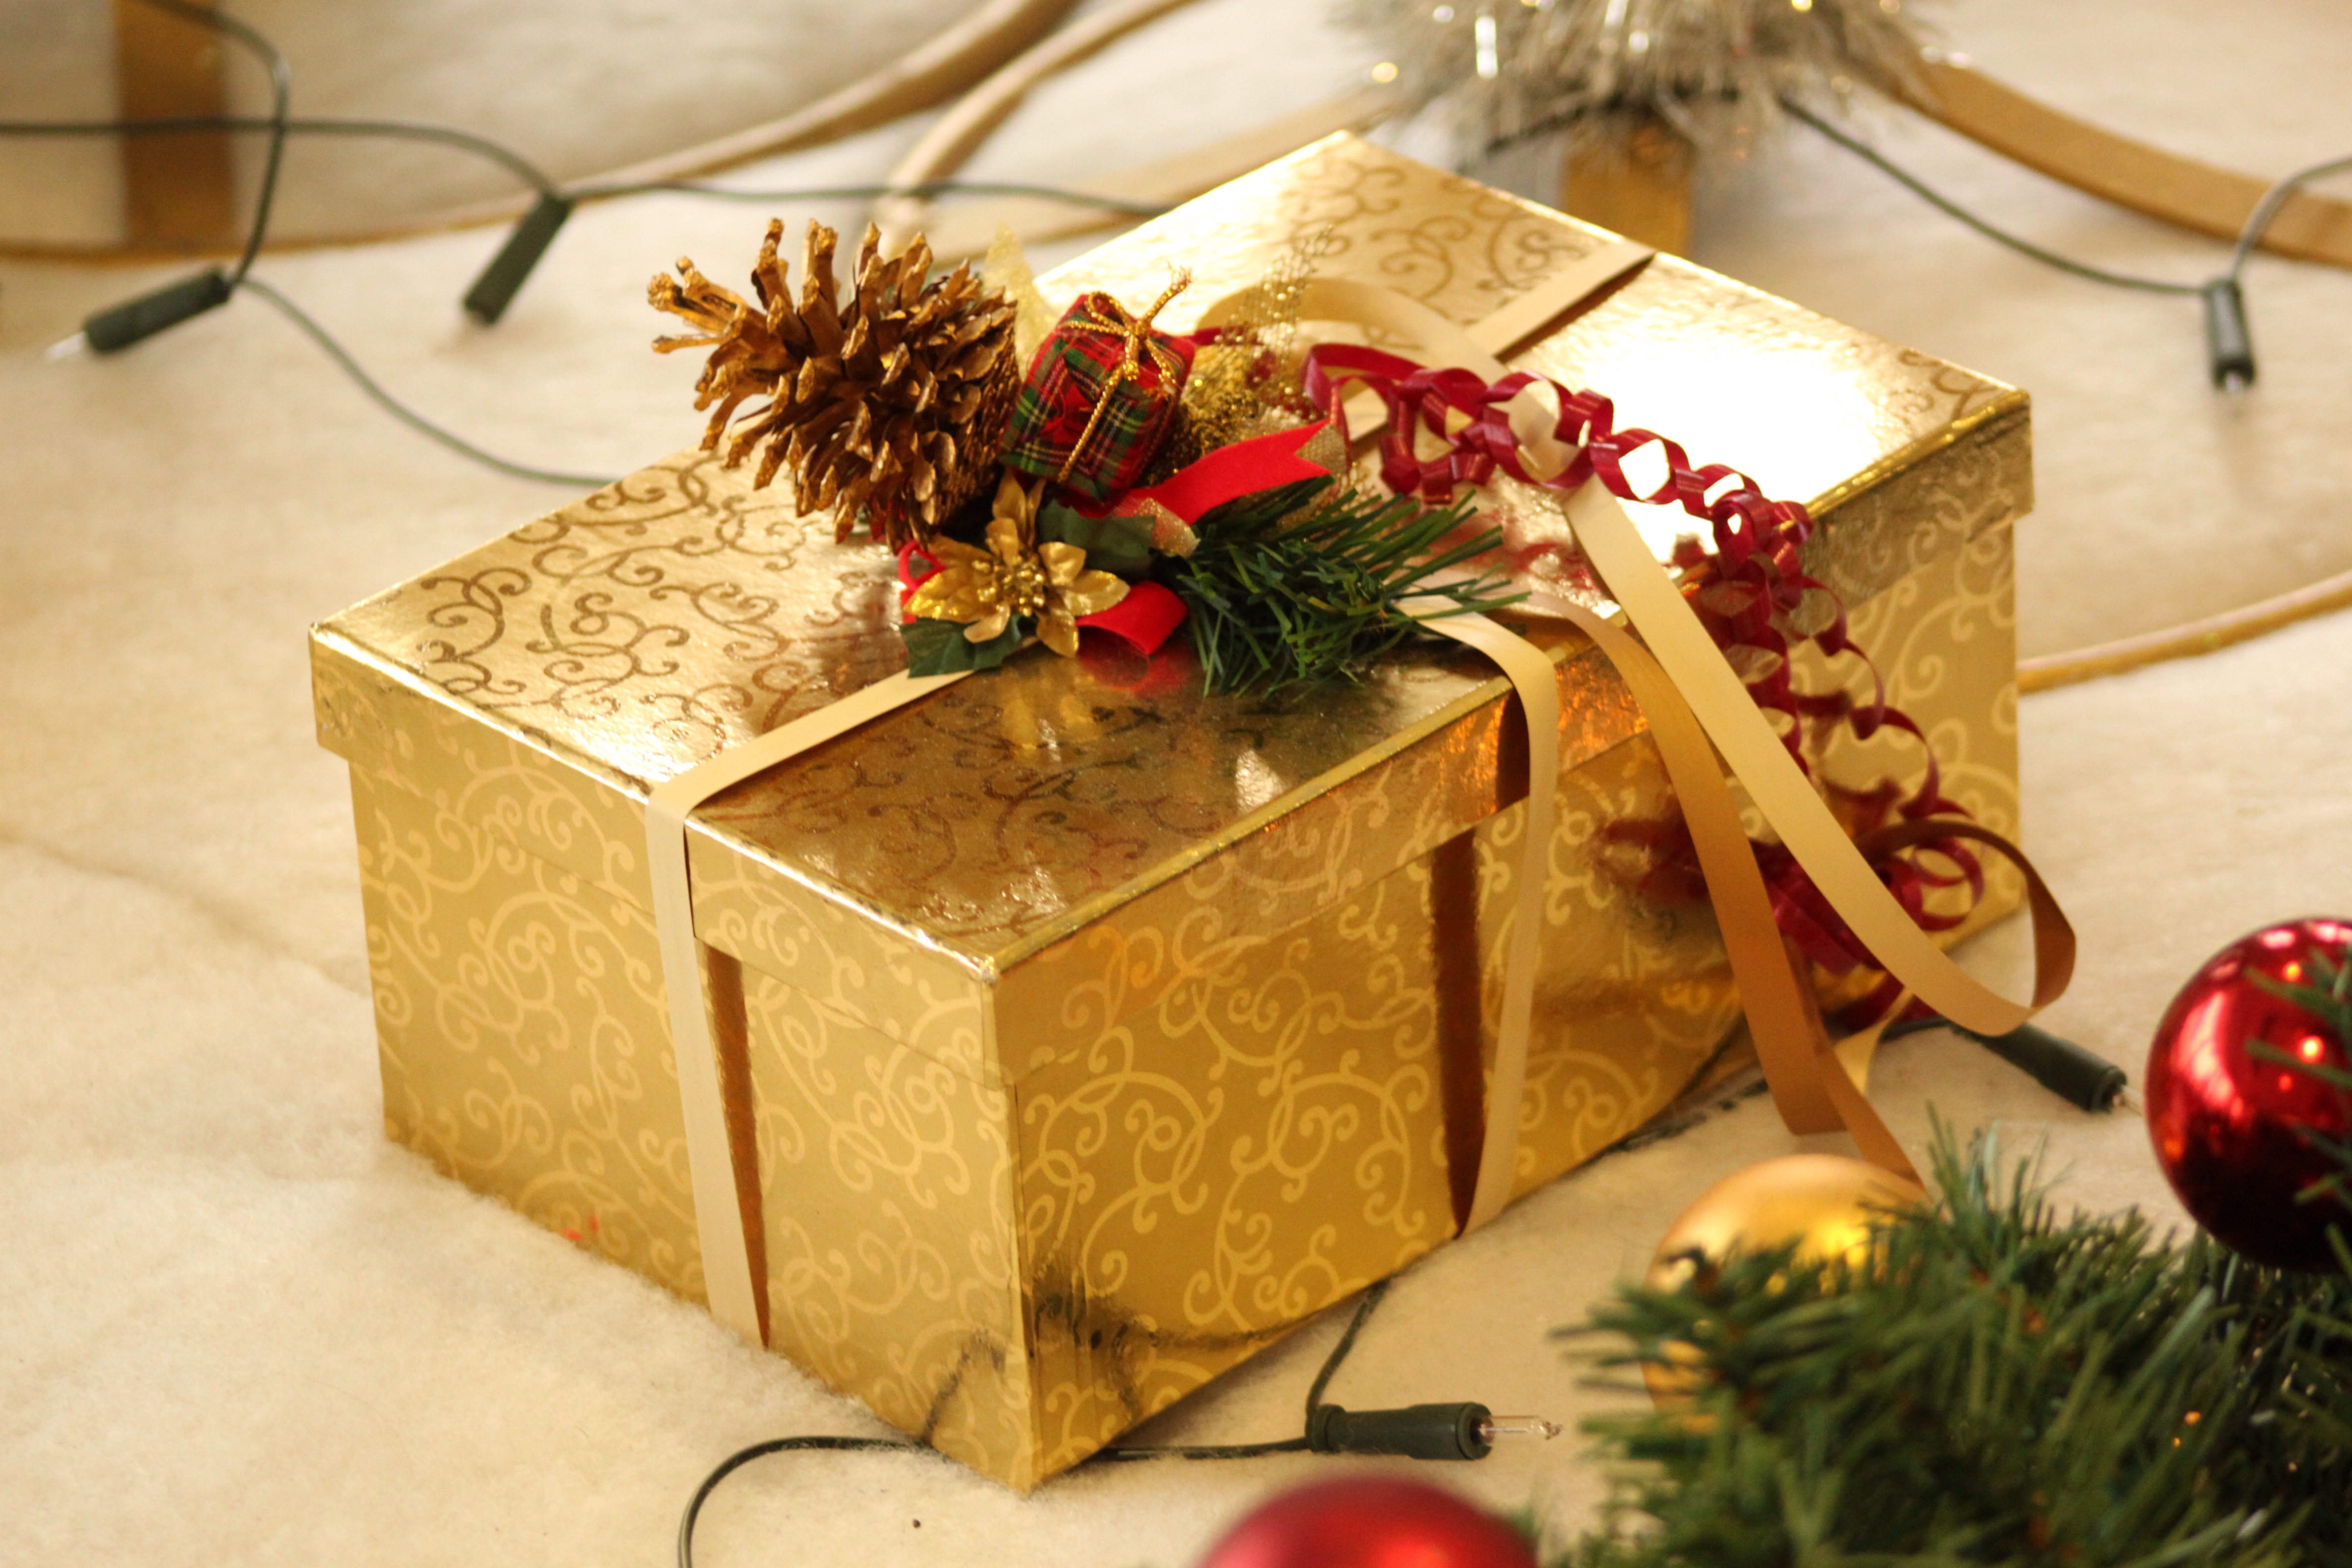
flower, gift, decoration, christmas, wrapping paper, advent, christmas decoration, packaging, loop, made, packed, christmas motif, floristry, christmas greeting, floral design, flower arranging